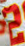
Number: 2